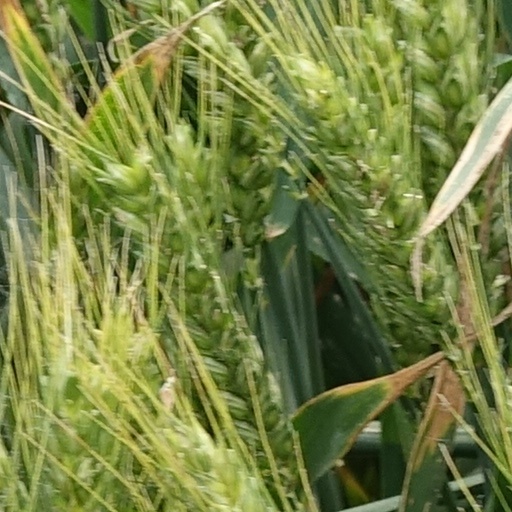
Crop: wheat